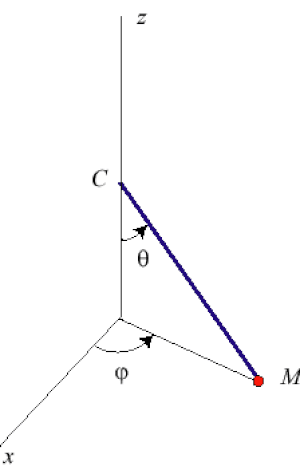
schéma pendule sphérique 2 r ferreol